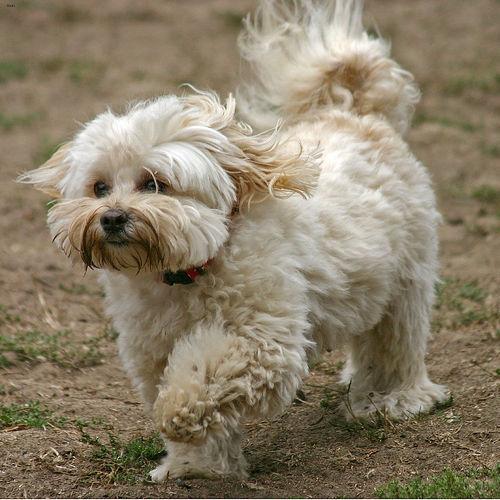
Breed: havanese